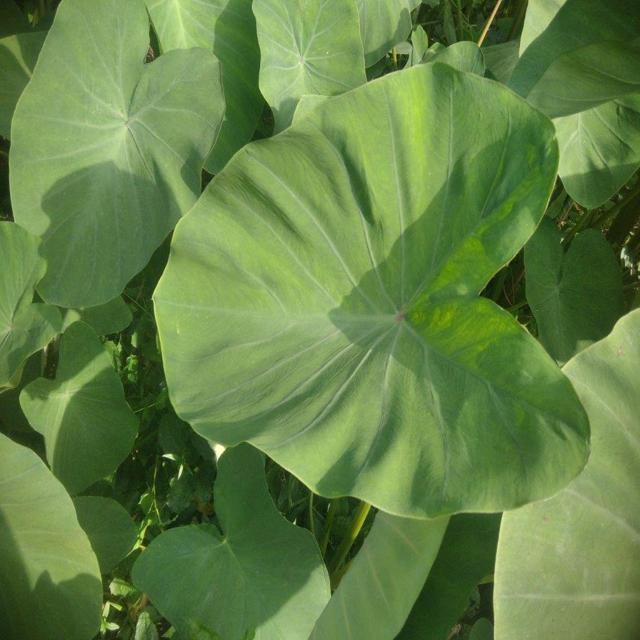
Label: Healthy